Benjamin Griffey House

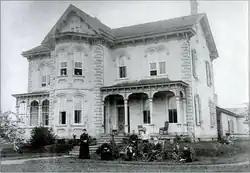
The house "circa" 1910

Benjamin Griffey House is a historic home located at Gregg Township, Union County, Pennsylvania. It was built about 1886, and is a -story, rectangular stuccoed brick dwelling with a rear ell, in a Late Victorian style. It features a two-story bay window with flanking porches and a steep pitched gable.